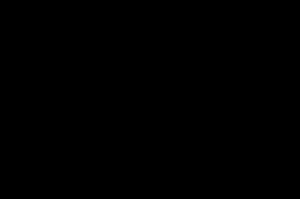
Un rutinoside est un hétéroside dérivé du rutinose, un sucre.
La graine de sarrasin est produite par une plante de la famille des Polygonaceae, nommée Fagopyrum esculentum. Sur la plan botanique, c'est une Dicotylédone vraie alors que les céréales sont des Monocotylédones. Mais sur le plan nutritionnel, les farines complètes de sarrasin et de froment ont des profils très proches : 11 % de protéines, 62−68 % de glucides et peu de lipides.
La câpre est un condiment produit à partir de boutons floraux du câprier commun ainsi que du câprier ovale. Le câprier est aussi connu pour son fruit qui est consommé mariné sous le nom de câpron.